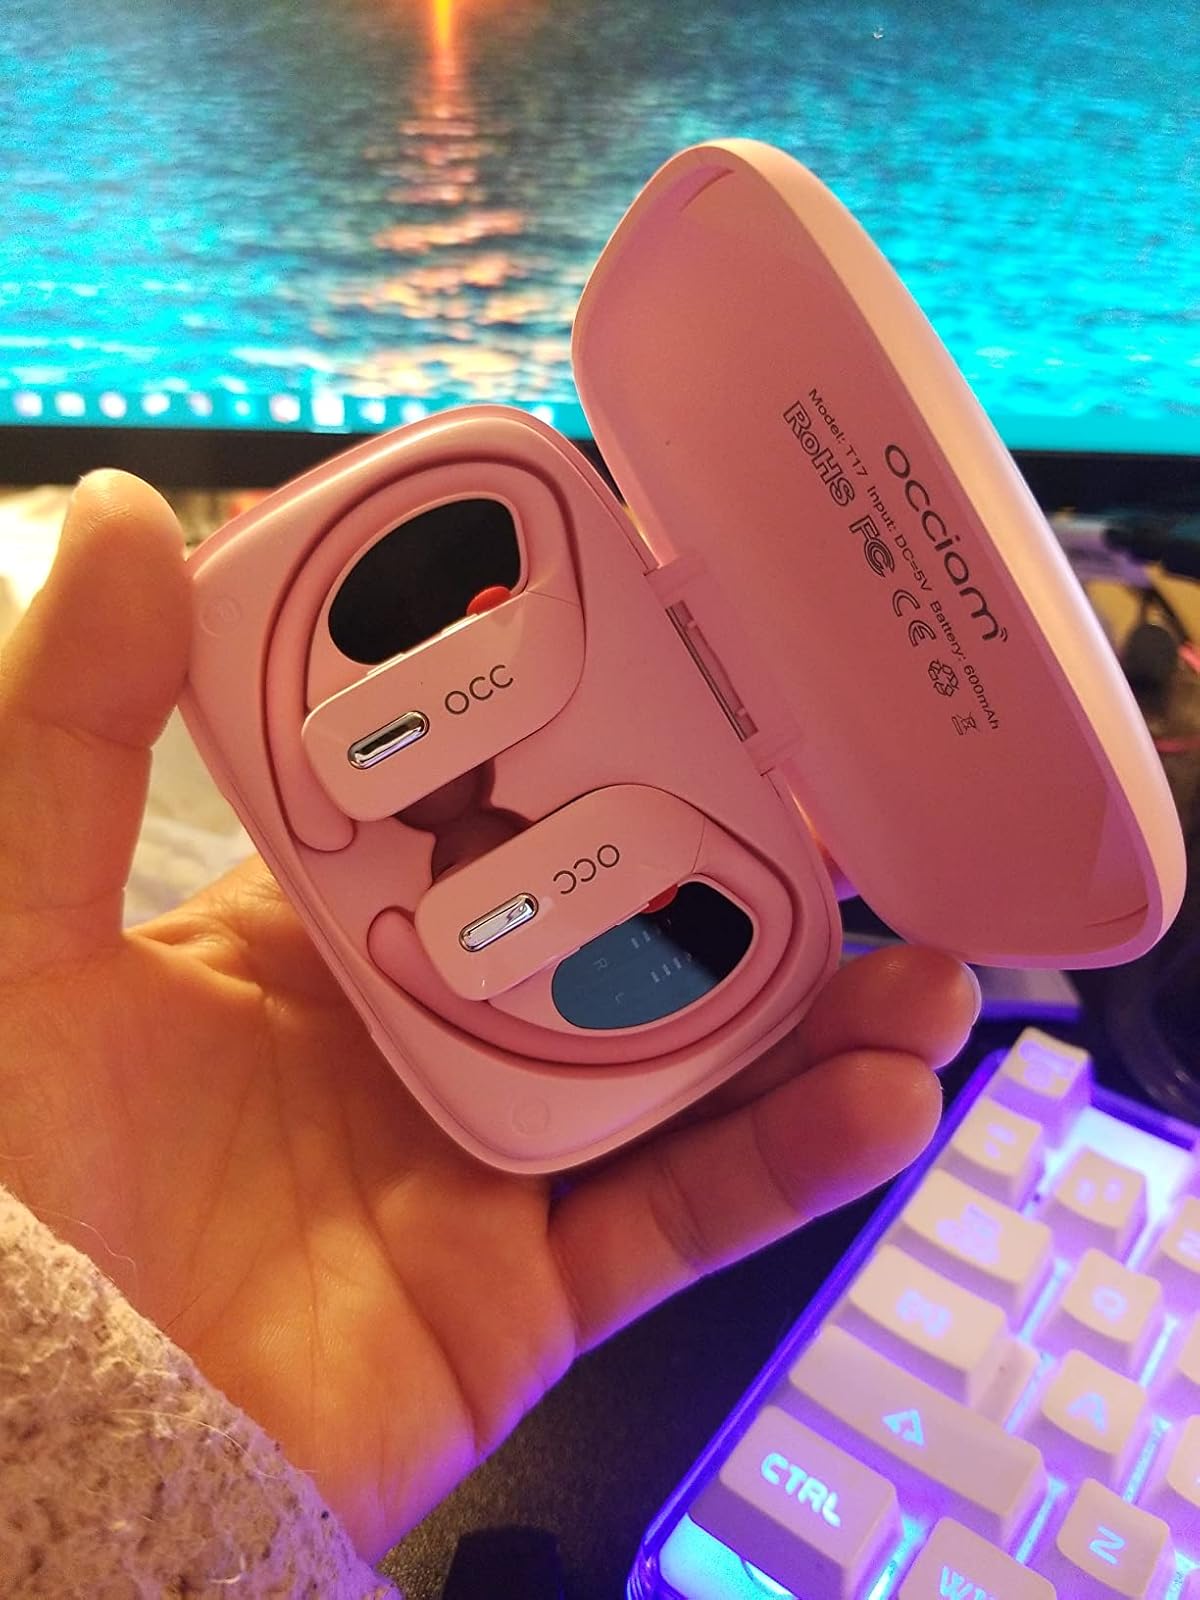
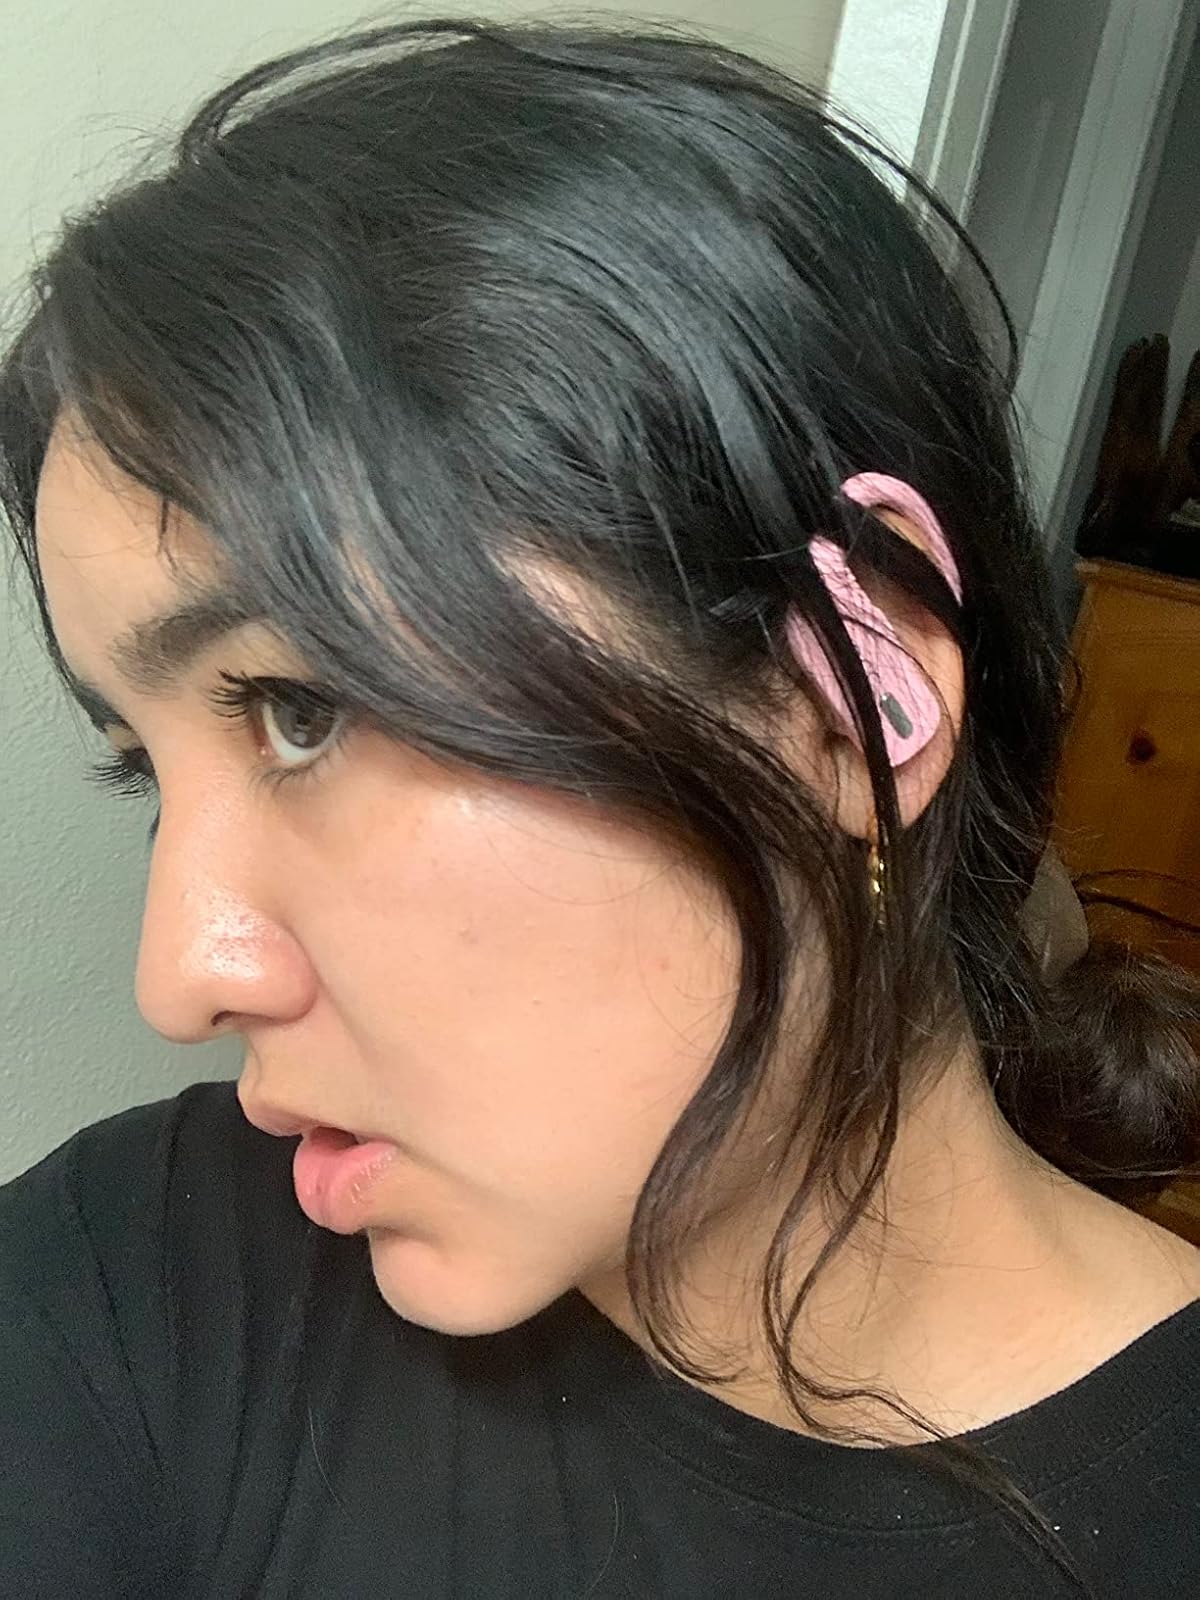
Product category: earbuds
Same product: yes